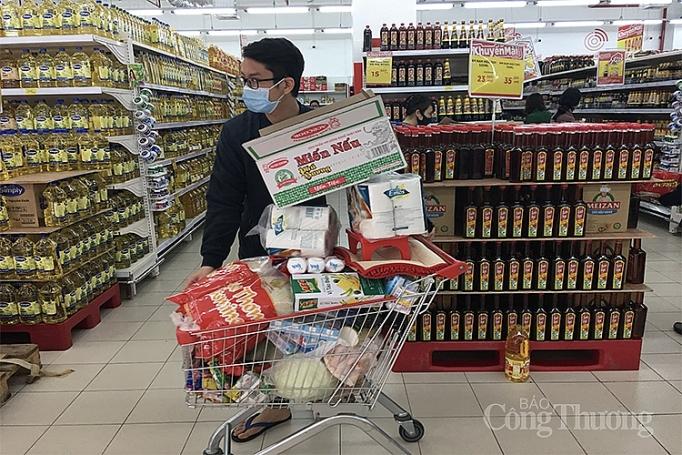
nam thanh niên đang đứng bên một chiếc xe đẩy siêu thị chất đầy hàng hoá